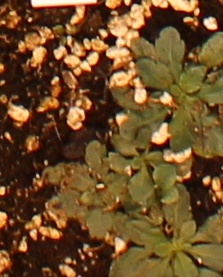
Label: Horseweed